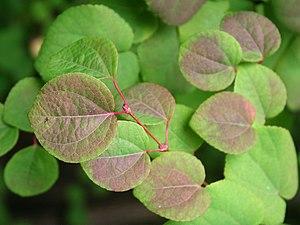
Feuilles de Arbre au caramel ou katsoura (Cercidiphyllum japonicum) Endroit exact de la prise de vue
Cercidiphyllum japonicum est une espèce d'arbre à fleurs et à feuilles caduques de la famille des Cercidiphyllaceae.
Le jardin botanique de Bayonne, ou jardin botanique des remparts, est un jardin municipal de 3 000 m² situé en plein cœur du secteur sauvegardé entre la cathédrale Sainte Marie et les remparts de Bayonne érigés par Vauban, avenue du Onze-Novembre.